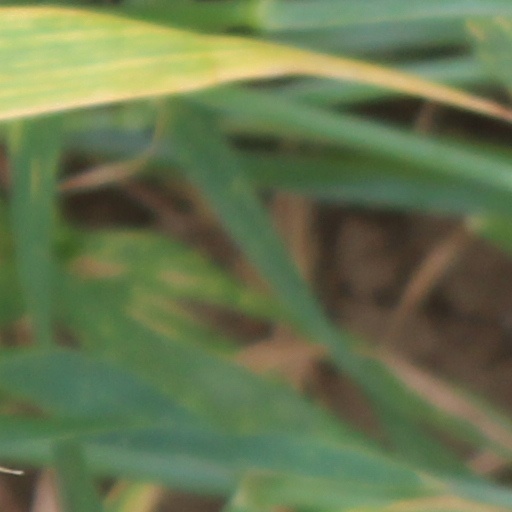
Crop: wheat